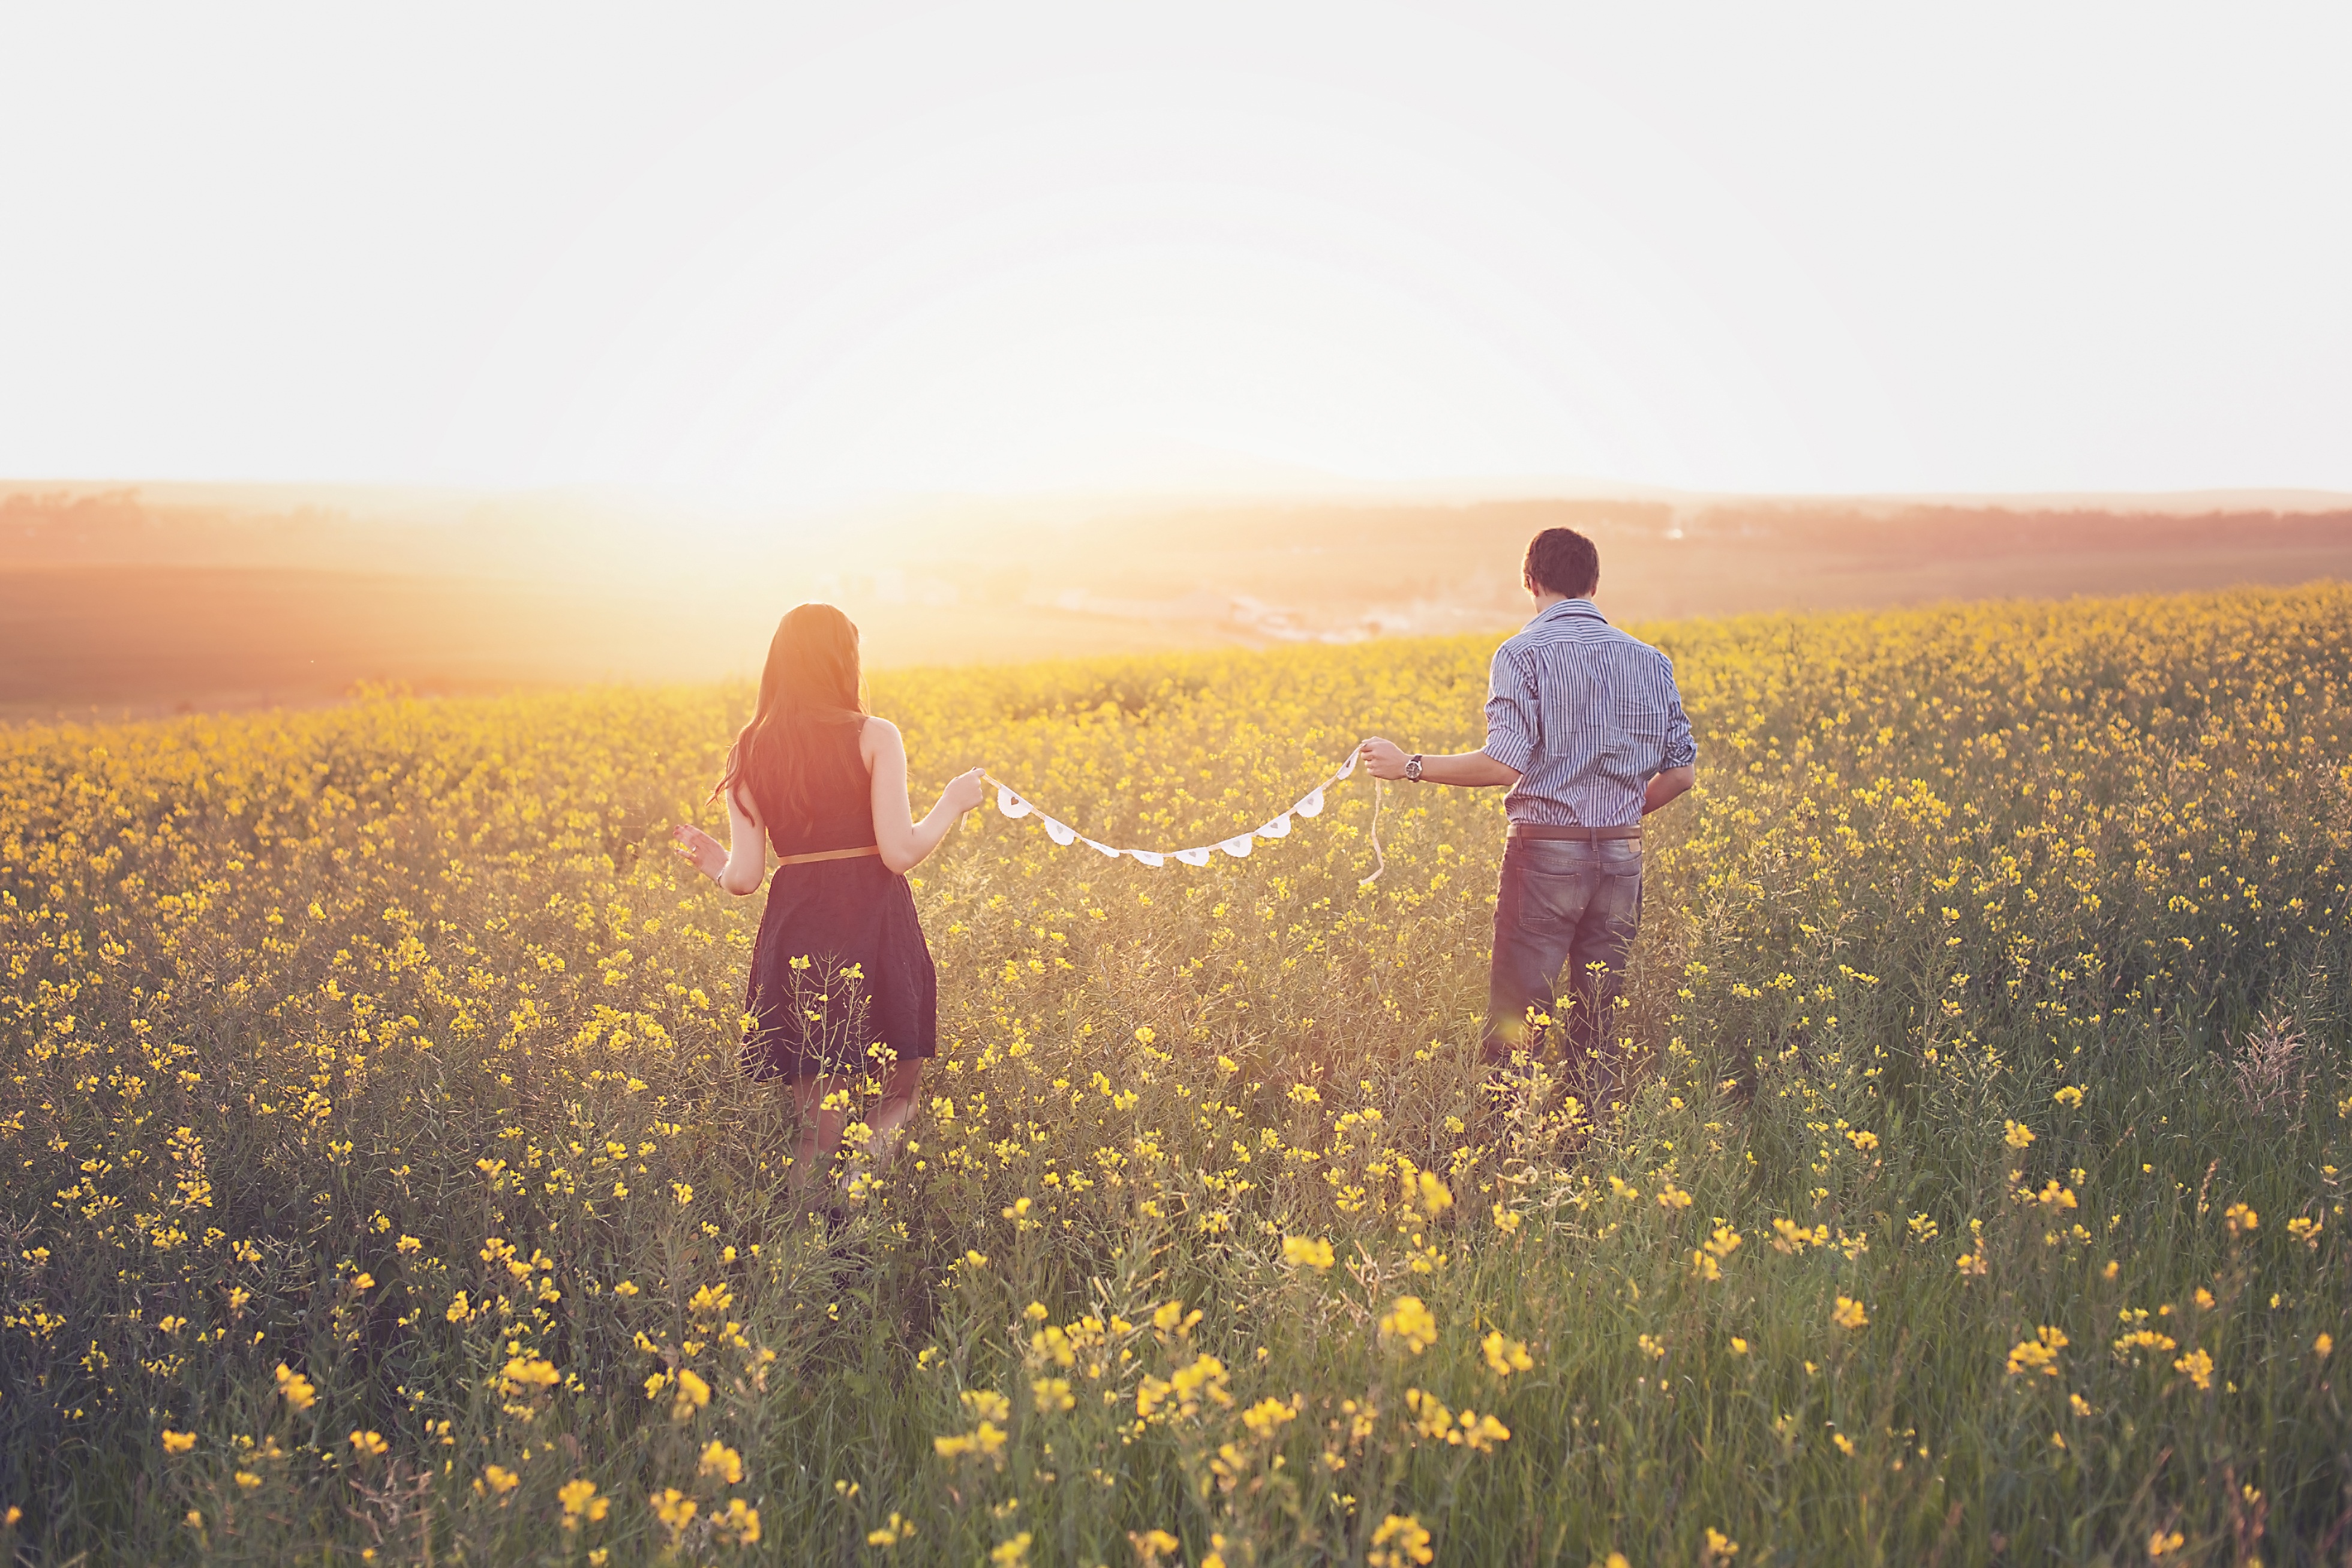
landscape, grass, walking, sky, sunset, field, meadow, prairie, sunlight, morning, flower, summer, evening, spring, crop, couple, yellow, agriculture, rapeseed, wildflower, happiness, grassland, canola, dreamy, ecosystem, brassica, steppe, flowering plant, in love, grass family, ecoregion, mustard plant, mustard and cabbage family, brassica rapa